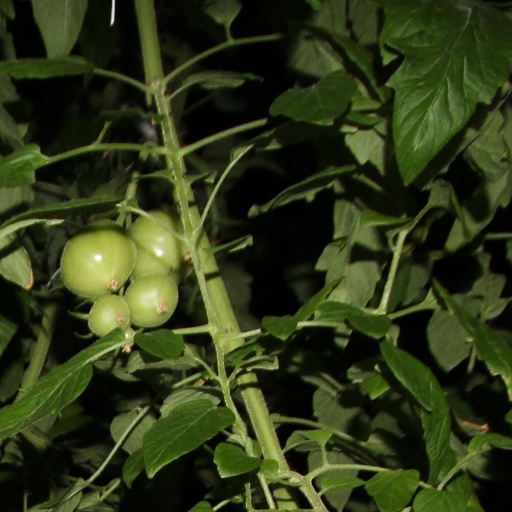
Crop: tomato